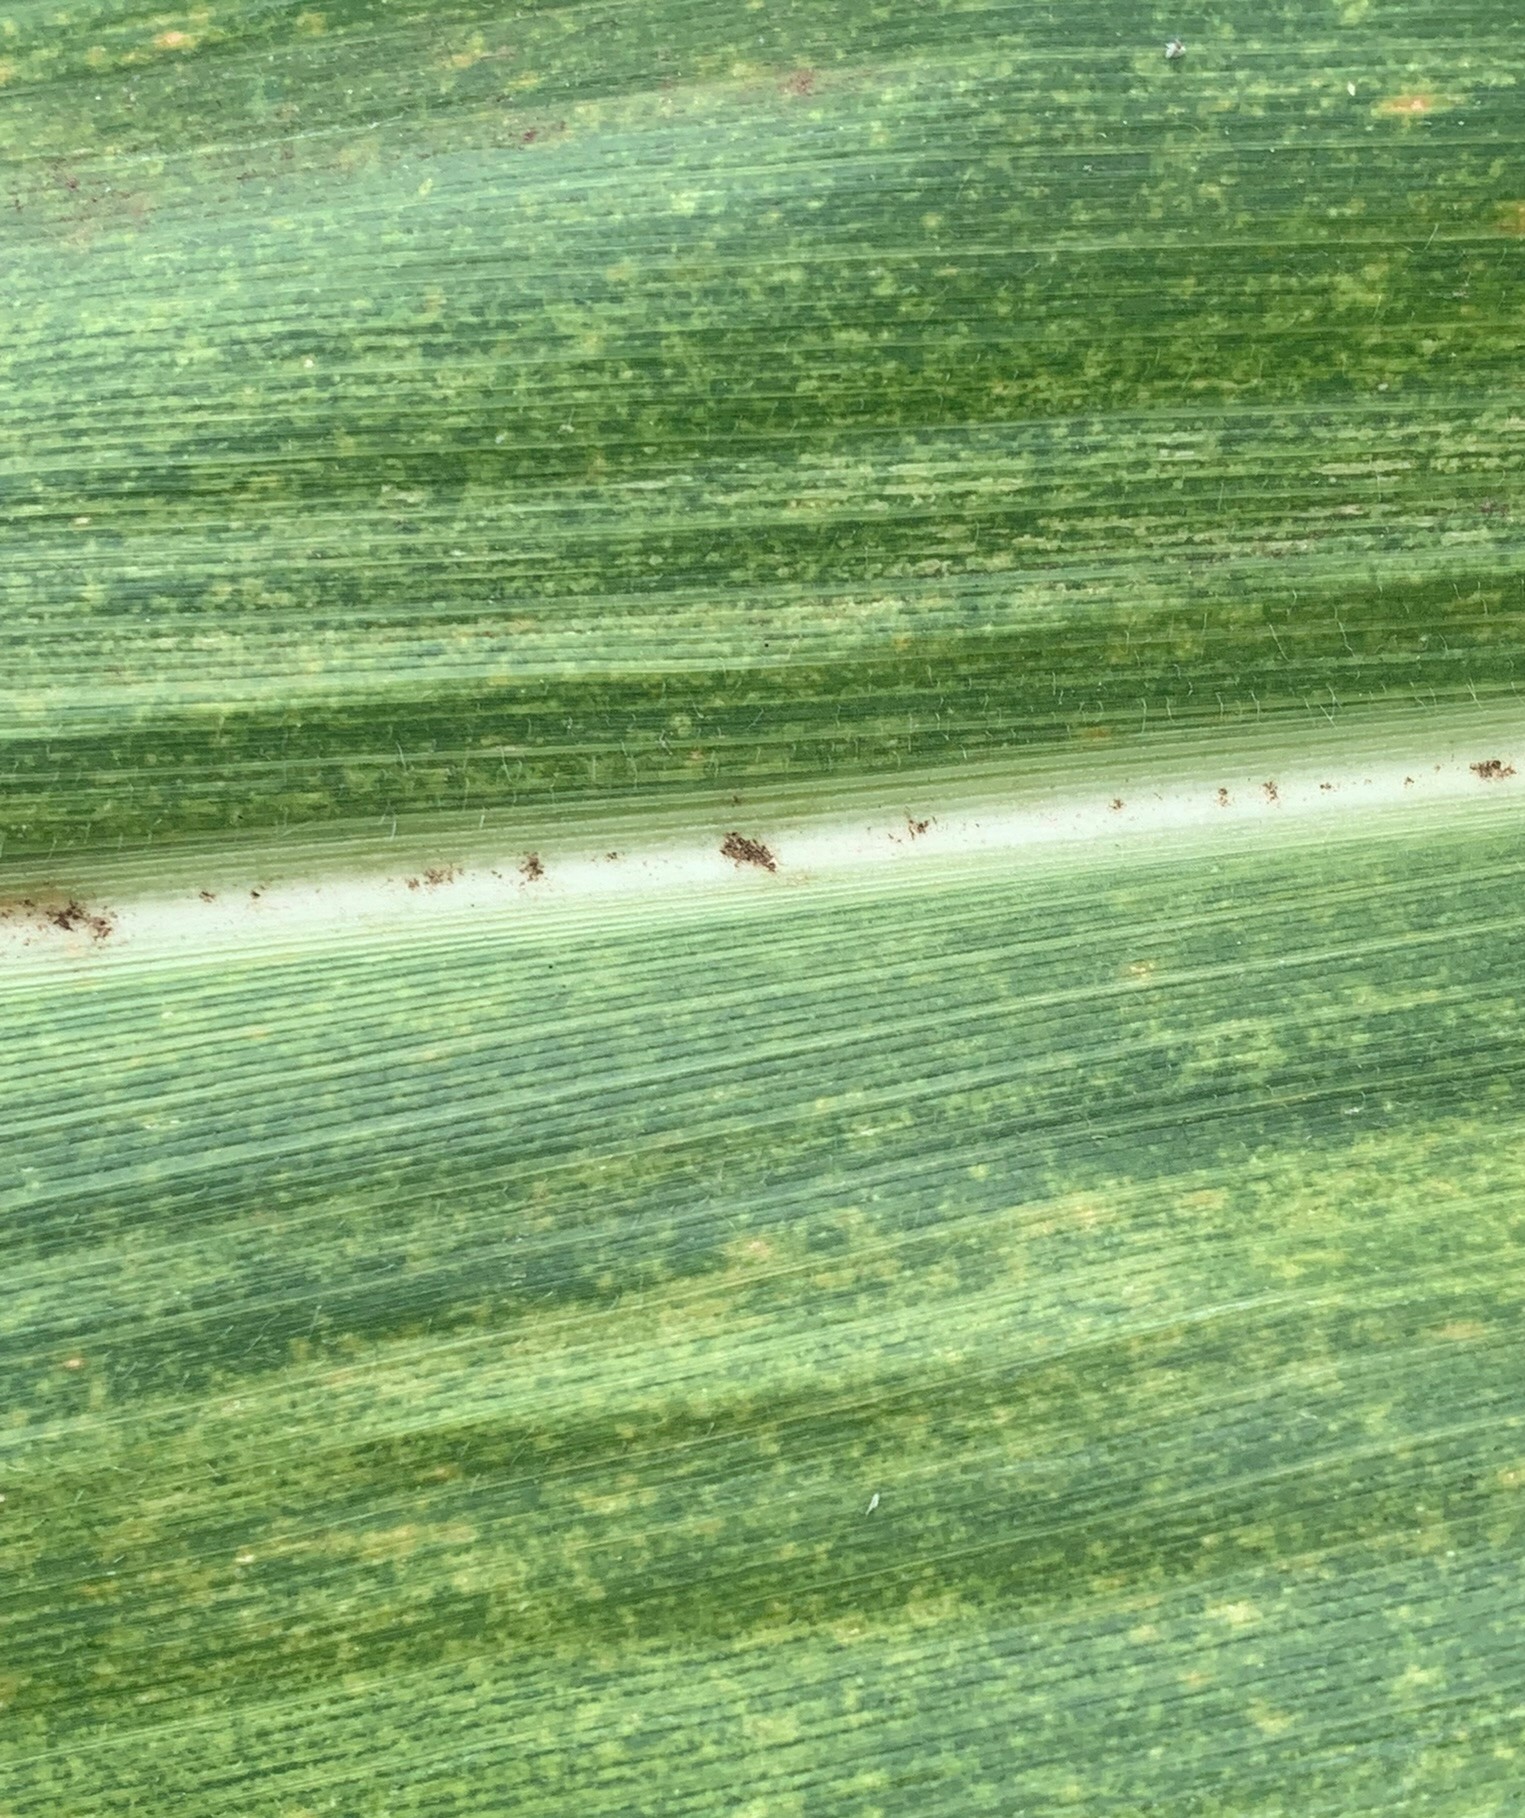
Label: MLN